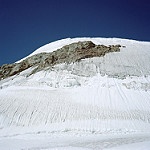
Label: glacier